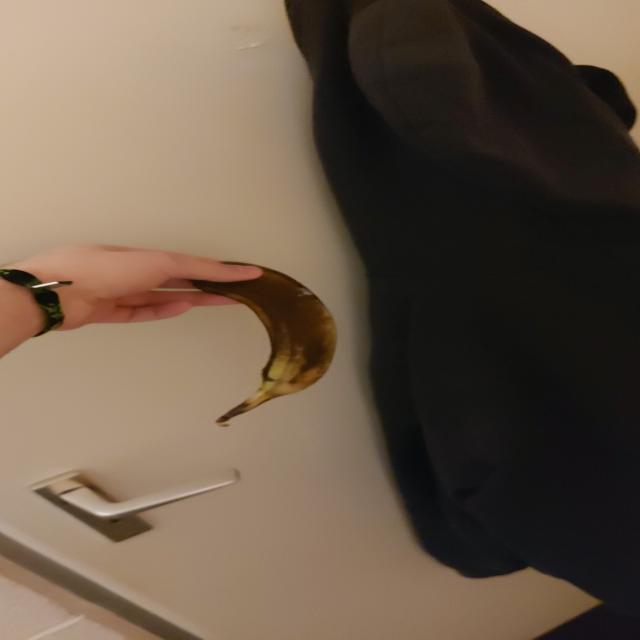
Label: bananas